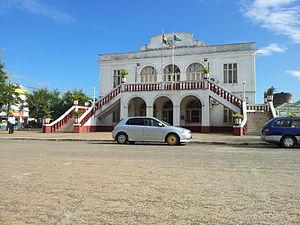
Xai-Xai est une ville du Mozambique et la capitale de la province de Gaza. Elle est située près du littoral du canal de Mozambique, au bord du fleuve Limpopo, à 210 km au nord-est de Maputo. Sa population s'élevait à 116 343 habitants au recensement de 2007.